Sine Cerere et Baccho friget Venus

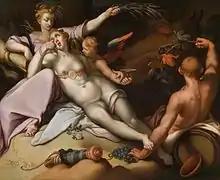
Abraham Bloemaert, early 17th century

Depictions in art divide into those showing Venus, typically with an accompanying Cupid, either "freezing", without food and drink (or much in the way of clothing), or more comfortable when supplied with them, usually by the other gods in person. The latter type is more common, but Bartholomeus Spranger and Rubens are among the artists who used both types. Like the "Feast of the Gods", another subject popular among the Northern Mannerists, the subject offers the combination of a relatively obscure classical reference and the opportunity for plentiful nudity. The subject appears in paintings, drawings and prints, and compositions are often copied between these media, and between artists.